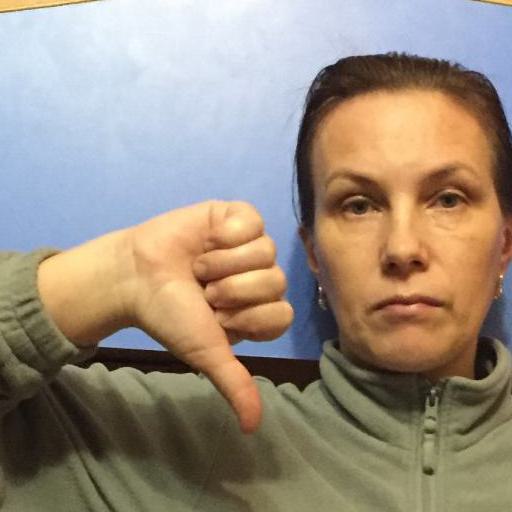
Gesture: dislike